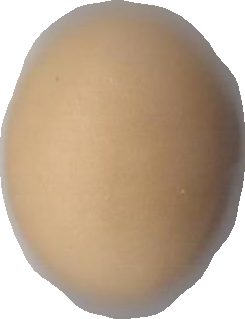
Variety: Grobogan